Goathland

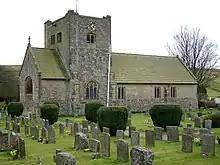
St Mary's Anglican church, Goathland

Goathland village is above sea level and has a recorded history dating back to just after the Norman Conquest, though the settlement was not mentioned in the Domesday Book. The name Goathland is probably a corruption of 'good land'. Alternatively it may come from 'Goda's land', Goda being an Old English personal name. In 1109 King Henry I granted land to Osmund the Priest and the brethren of the hermitage of Goathland, then called "Godelandia", for the soul of his mother, Queen Matilda, who had died in 1083. This is recorded in a charter held at Whitby Abbey.